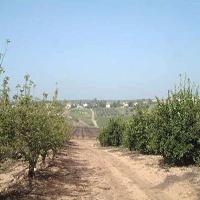
Weather: sun or clear